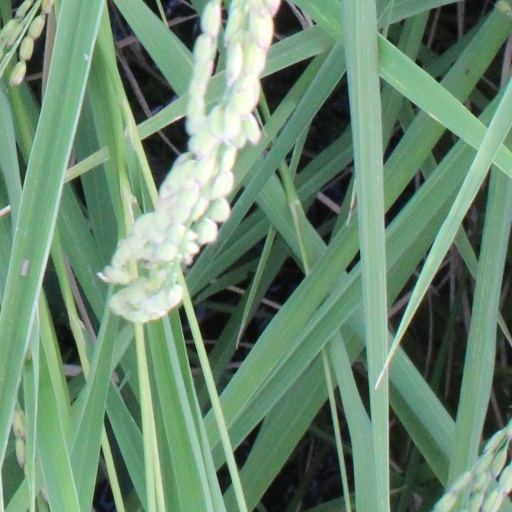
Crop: rice